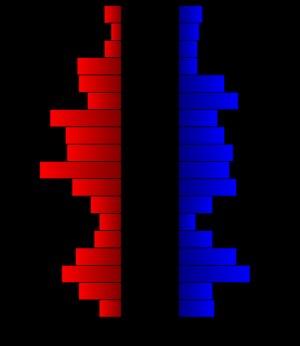
Le comté de McMullen, en anglais : McMullen County, est un comté situé au sud de l'État du Texas aux États-Unis. Fondé le 1ᵉʳ février 1858, son siège est la census-designated place de Tilden. Selon le recensement des États-Unis de 2010, sa population est de 707 habitants. Le comté a une superficie de 2 996 km², dont 2 951,1 km² en surfaces terrestres. Le comté est nommé en référence à John McMullen, un colon.